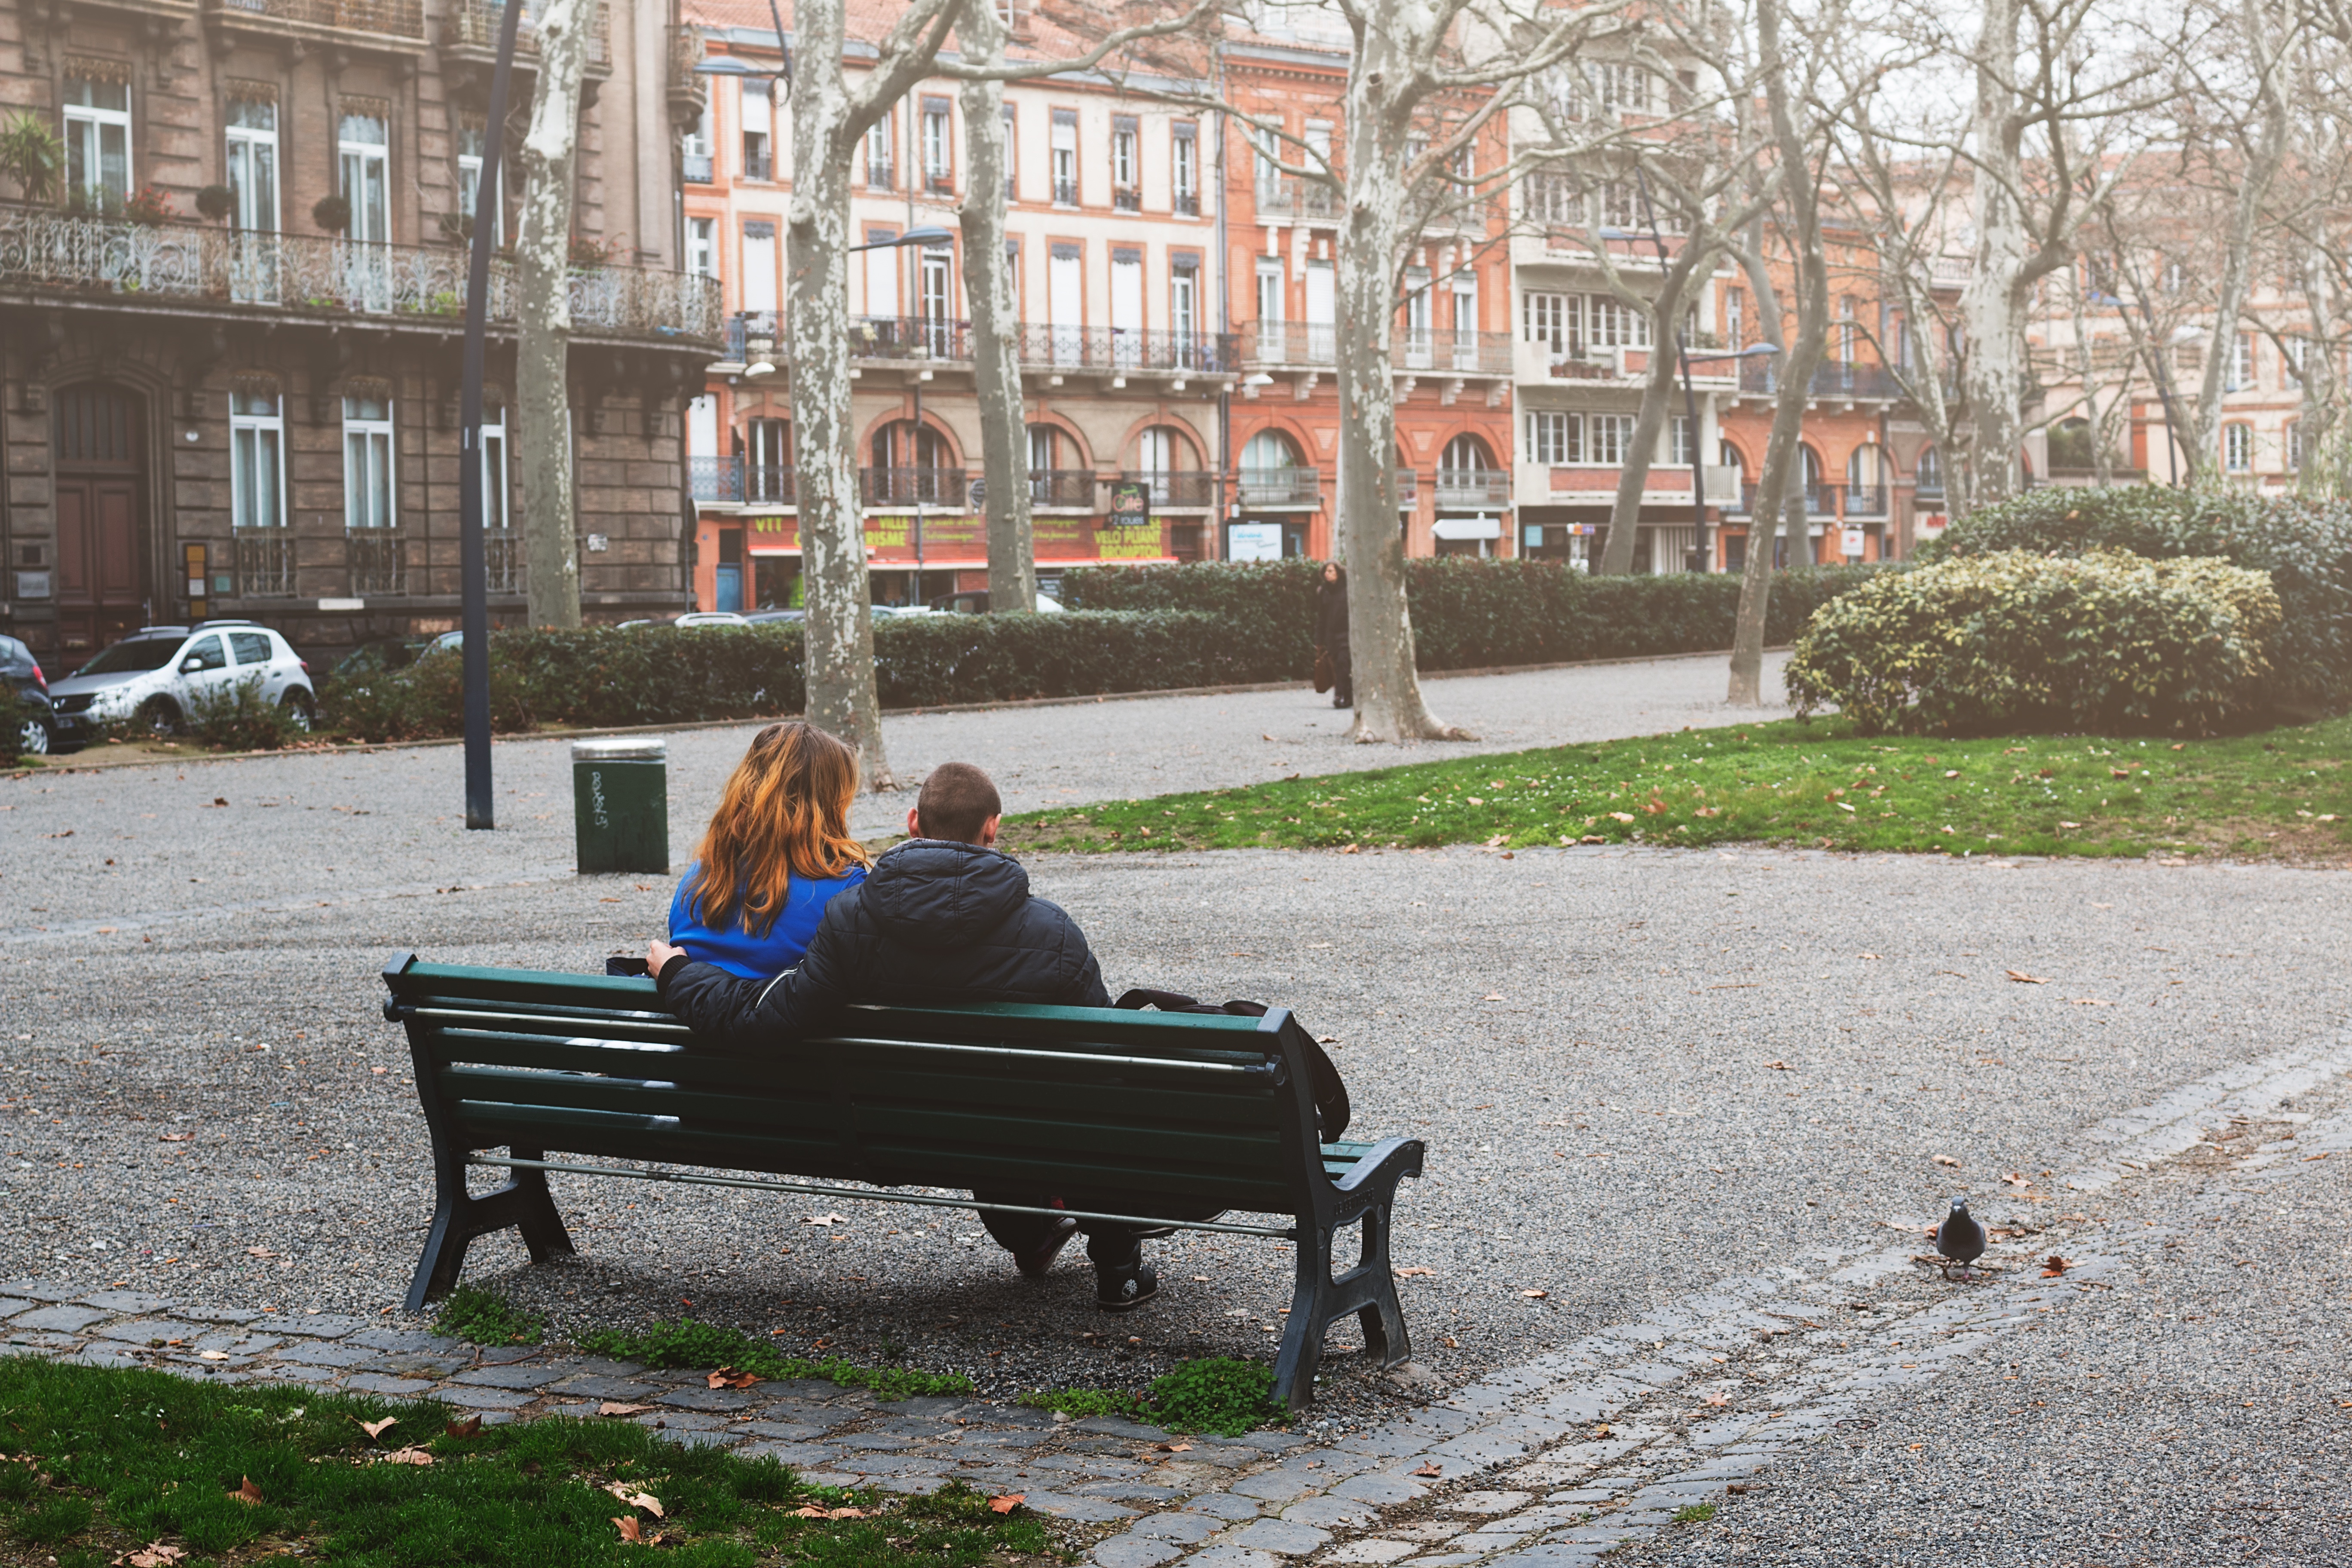
road, street, sitting, human positions